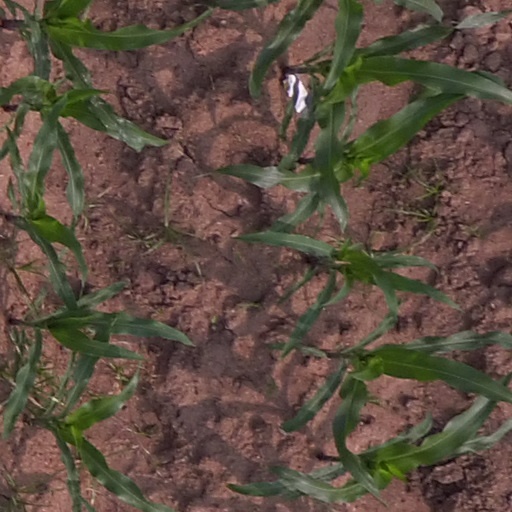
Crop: maize; corn